Hijjas Kasturi

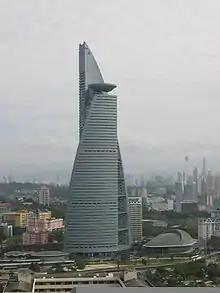
Telekom Tower, by Hijjas Kasturi Associates

Hijjas married Elizabeth Fay Wilson, an Australian from Melbourne, and the couple had three children who were born in Australia, including daughter Serina Hijjas. Serina Hijjas now serves as director of Hijjas Kasturi Associates Sdn. Hijjas is now married to Angela Jane Longworth, with whom he has two daughters.